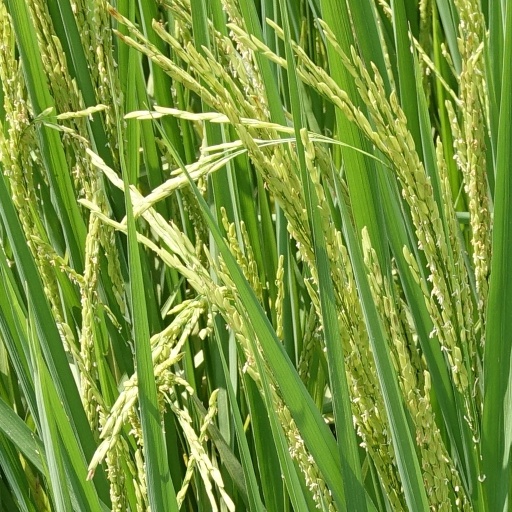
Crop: rice